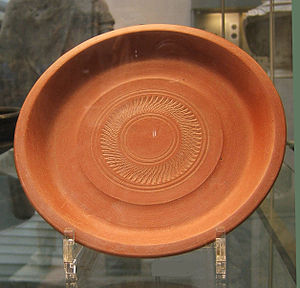
Vandalere / Samfund / Styreform / Vandalernes konger
Dette eksempel på African Red Slip findes på British Museum. Fadet er produceret i anden halvdel af 4. århundrede, og da vandalerne kom til, sørgede de for, at produktionen fortsatte.
Vandalerne var en østgermansk stamme eller sammenslutning af stammer. Der er romerske beretninger om dem fra det 1. århundrede, hvor de boede i det nuværende Polen mellem Oder og Wisla. I arkæologien er de knyttet sammen med Przeworsk-kulturen med fund fra slutningen af det 3. århundrede f.Kr. til midten af det 5. århundrede.